The Beacon School

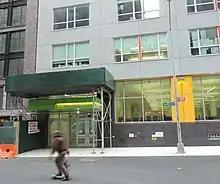
The school's 43rd street entrance

As of September, 2015, Beacon occupies a seven-story building located at 522 West 44th Street, between 10th and 11th avenues. The building, previously used as a book warehouse by the New York Public Library, was sold to the School Construction Authority for $45 million in August, 2011. Construction began in August, 2012, with a ground breaking ceremony attended by high-ranking city officials including City Council Speaker Christine Quinn, Department of Education Chancellor Dennis Walcott, and Mayor Michael Bloomberg. The building, built by Skanska USA for $88 million, houses a full-sized cafeteria, black-box theater, dance studio, auditorium, film lab, and library, with writing labs, art studios, and study spaces throughout the building.